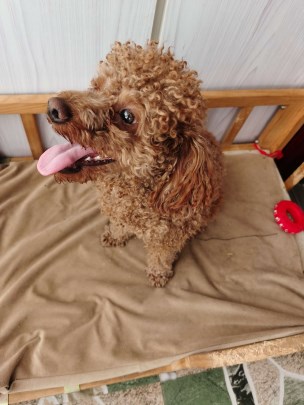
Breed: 7449-n000128-teddy